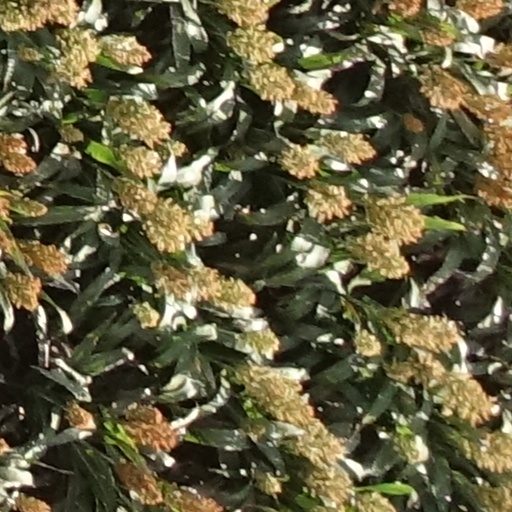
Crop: sorghum